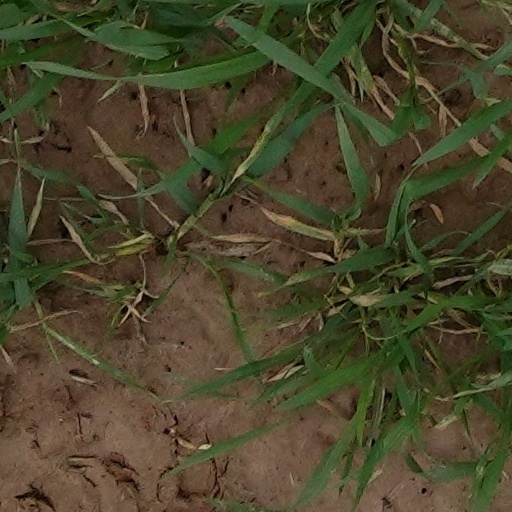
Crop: wheat